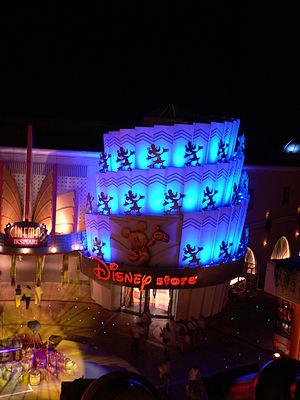
The Walt Disney Company est une entreprise américaine créée en 1923 par Walt Disney, sous le nom Disney Brothers Studios. Elle est en 2012 le premier groupe de divertissement au monde, présent dans l'industrie des médias avec des émissions et séries télévisées, du cinéma avec des courts métrages d'animation, des longs métrages d'animation et des films en prises de vues réelles, dans l'industrie du tourisme et des loisirs ainsi que les produits dérivés de ses nombreuses productions. Elle assure aussi la distribution de productions de tiers.
Ikspiari est la zone commerciale du Tokyo Disney Resort, ouverte depuis le 7 juillet 2000. Son nom viendrait d'un jeu de mots entre les mots anglais expérience et Peri.
Disney Store est une filiale de la Walt Disney Company pour la vente d'articles Disney dans des lieux dédiés lancée en 1987. Les boutiques font partie de la division Disney Consumer Products du groupe.